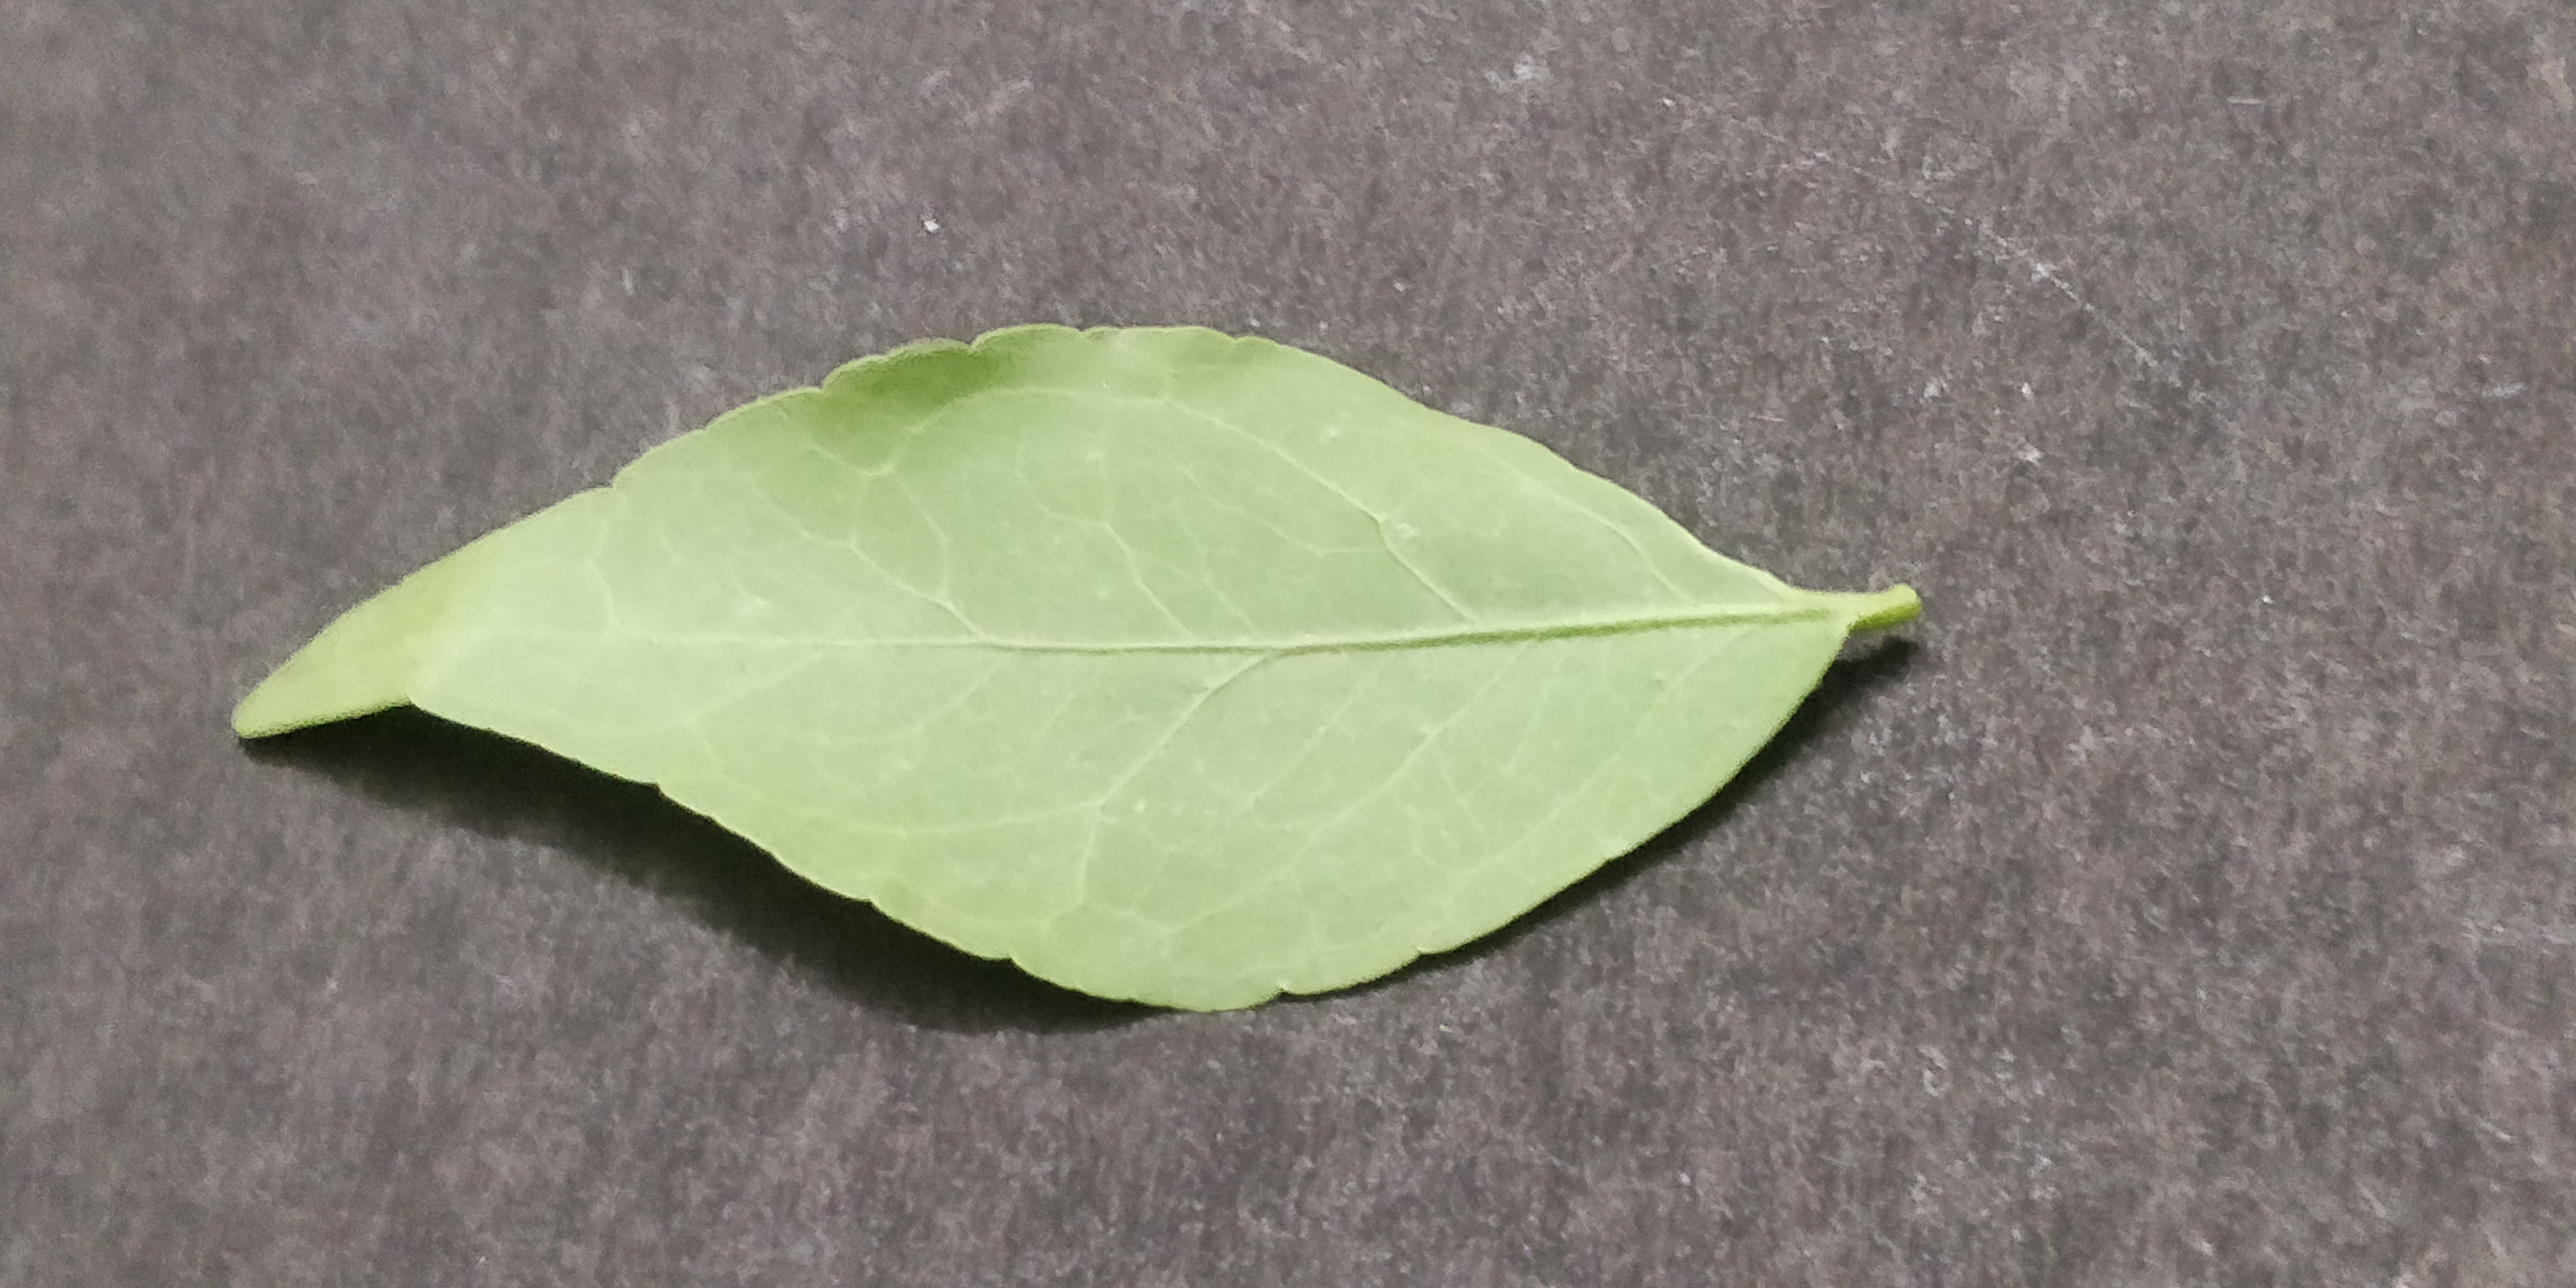
Plant species: Bael